Aue, Saxony

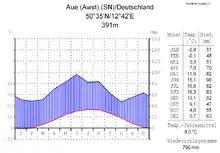
Climatic diagram of Aue

The climate of Aue is typical of an offshore climate (Köppen: "Cfb"; Trewartha: "Dolk"). Aue's average air temperature is , and the yearly precipitation is .